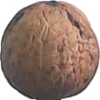
Label: Walnut 1